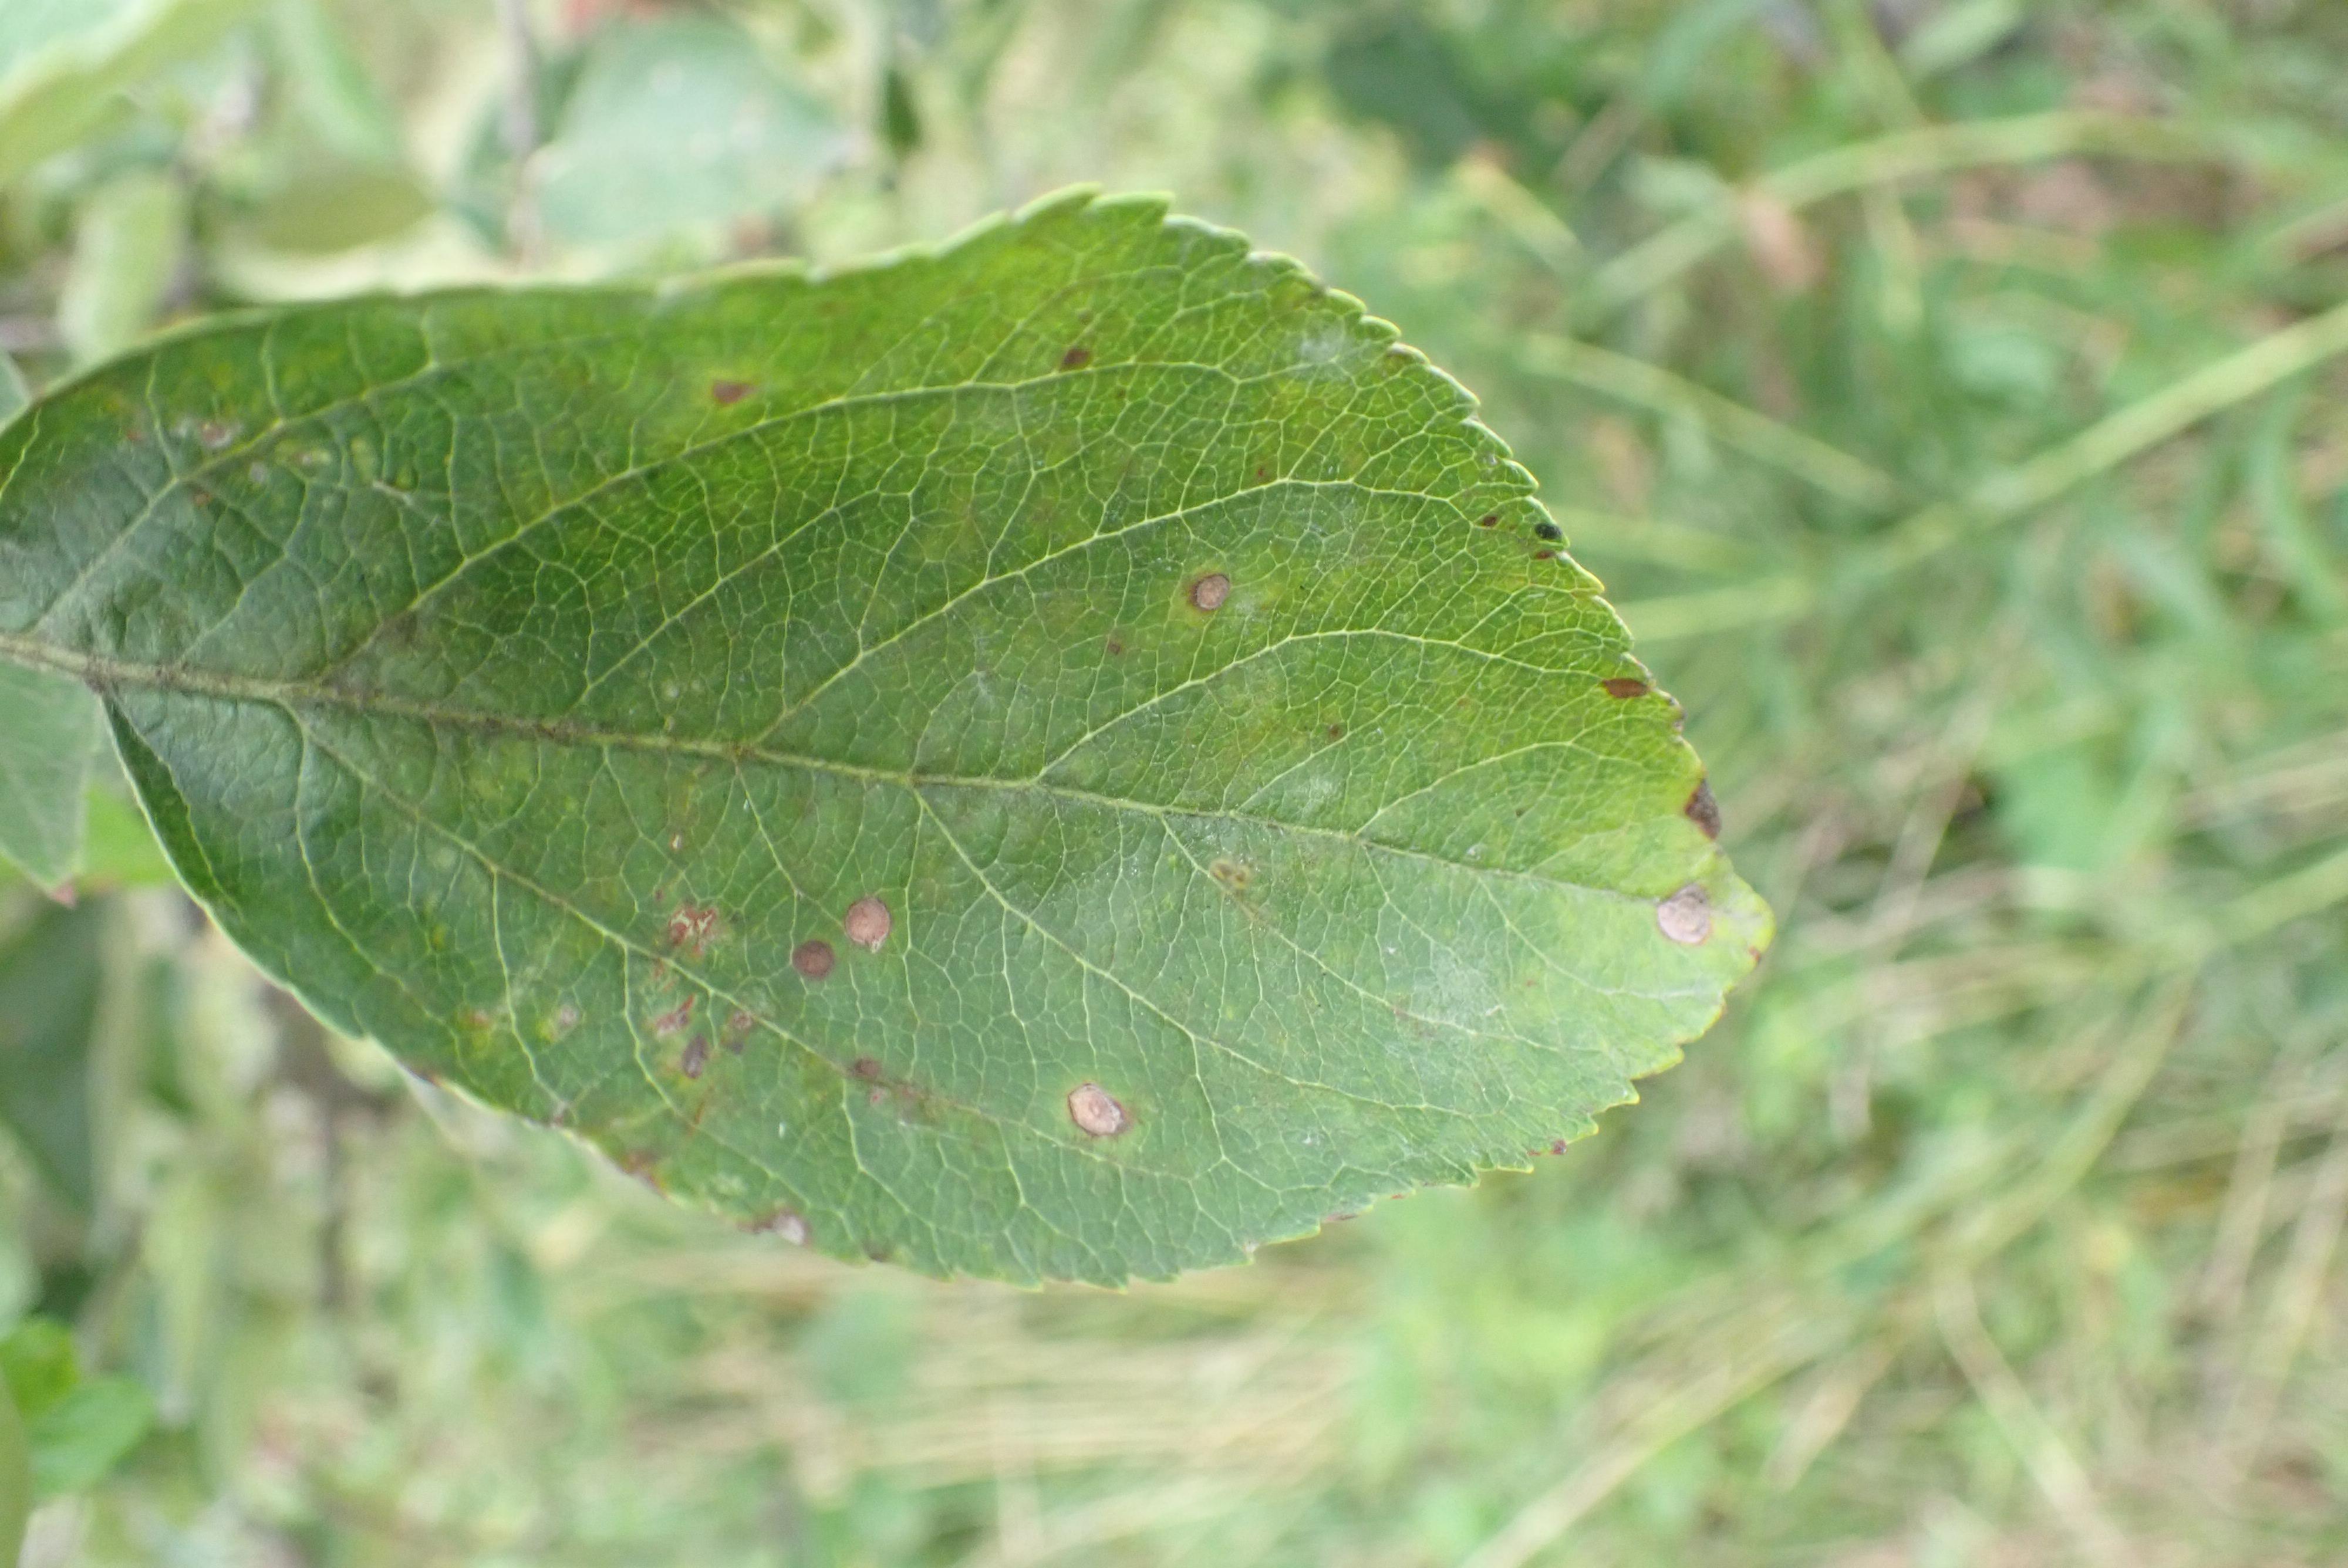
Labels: complex